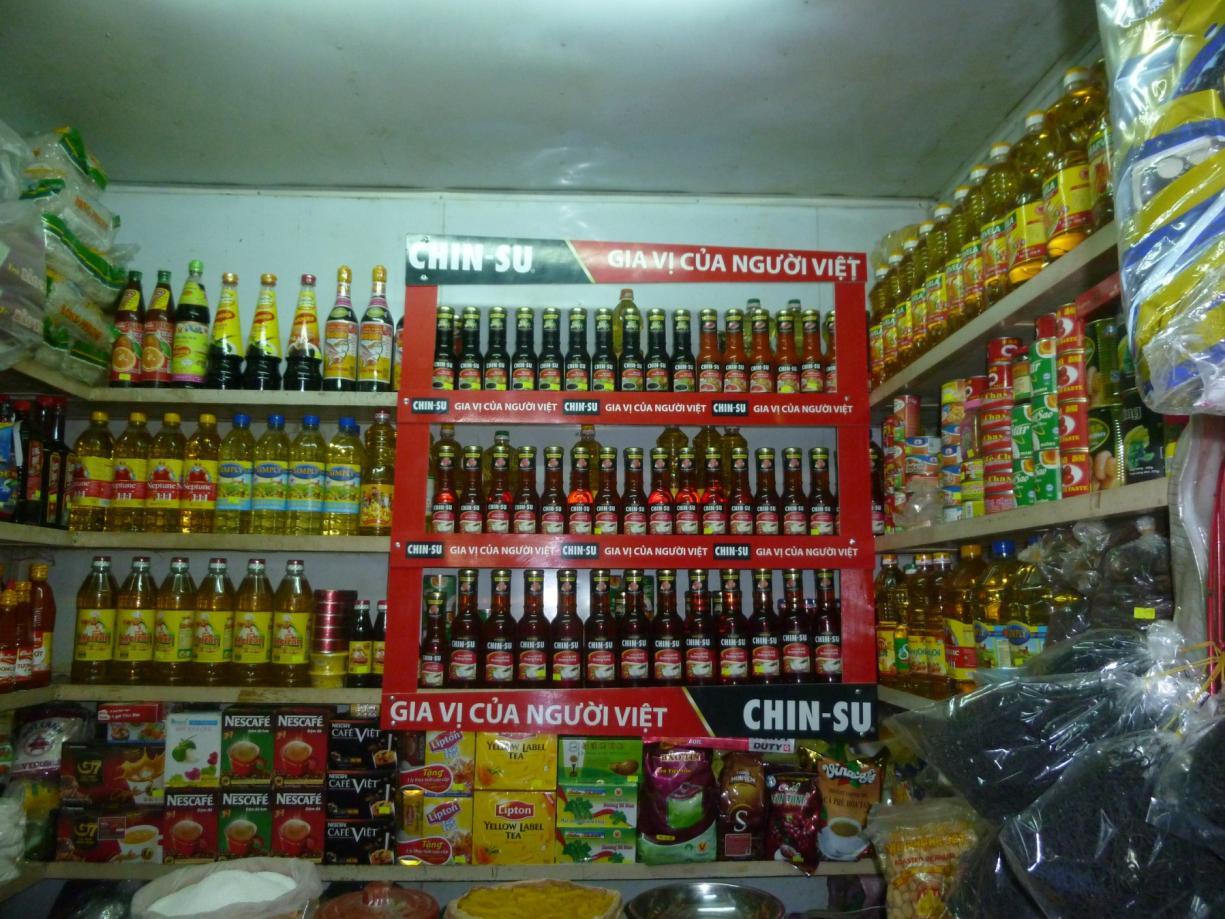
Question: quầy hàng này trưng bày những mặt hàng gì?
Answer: nước mắm, nước tương